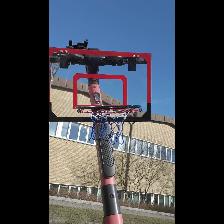
Label: NonHuman